Paul Beattie

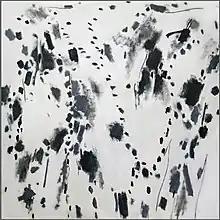
Structured Space, 1984, Acrylic on Masonite

By the 1980s, Beattie began to see himself less as an “abstract expressionist” and more as an “abstract realist.” He continued to search for imagery which would lend itself to his preference for open brushwork, the sketch-like qualities in drawing, and the use of color to create structure. This eventually led him toward the use of cloud- and sky-oriented subjects. This form evolved from landscapes and horizon lines into “atmospheric decks” and their extensions. This helped to satisfy his interest in “bringing together the qualities of a completely abstract painting experience and of a literal (bordering on photographic) verisimilitude.”